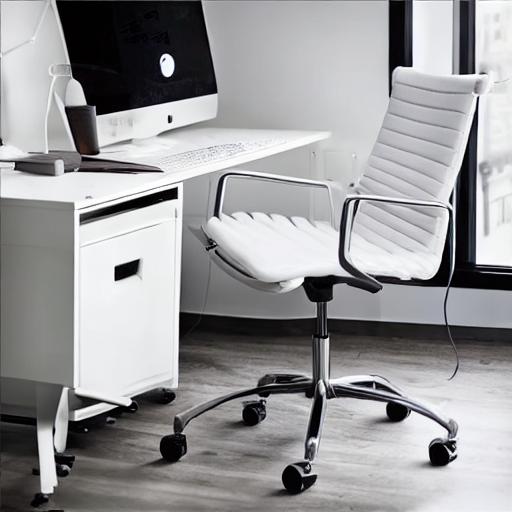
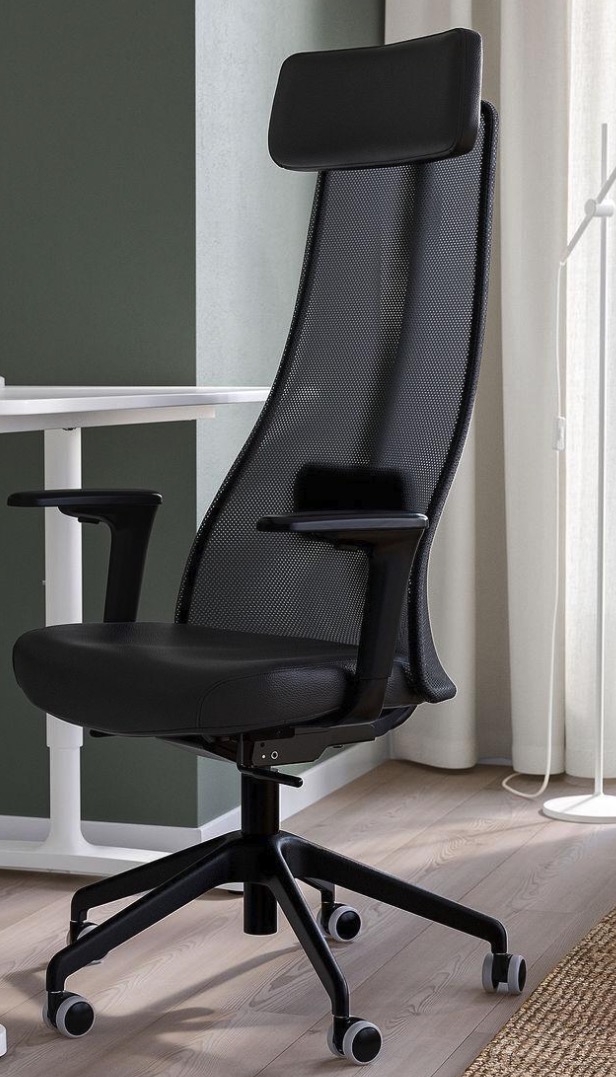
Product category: items_chair
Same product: no